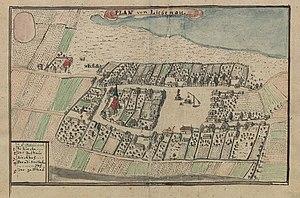
Lubrza est un village polonais de la gmina de Lubrza dans le powiat de Świebodzin de la voïvodie de Lubusz, situé dans l'ouest de la Pologne. C'est le siège administratif de la gmina appelée Lubrza.